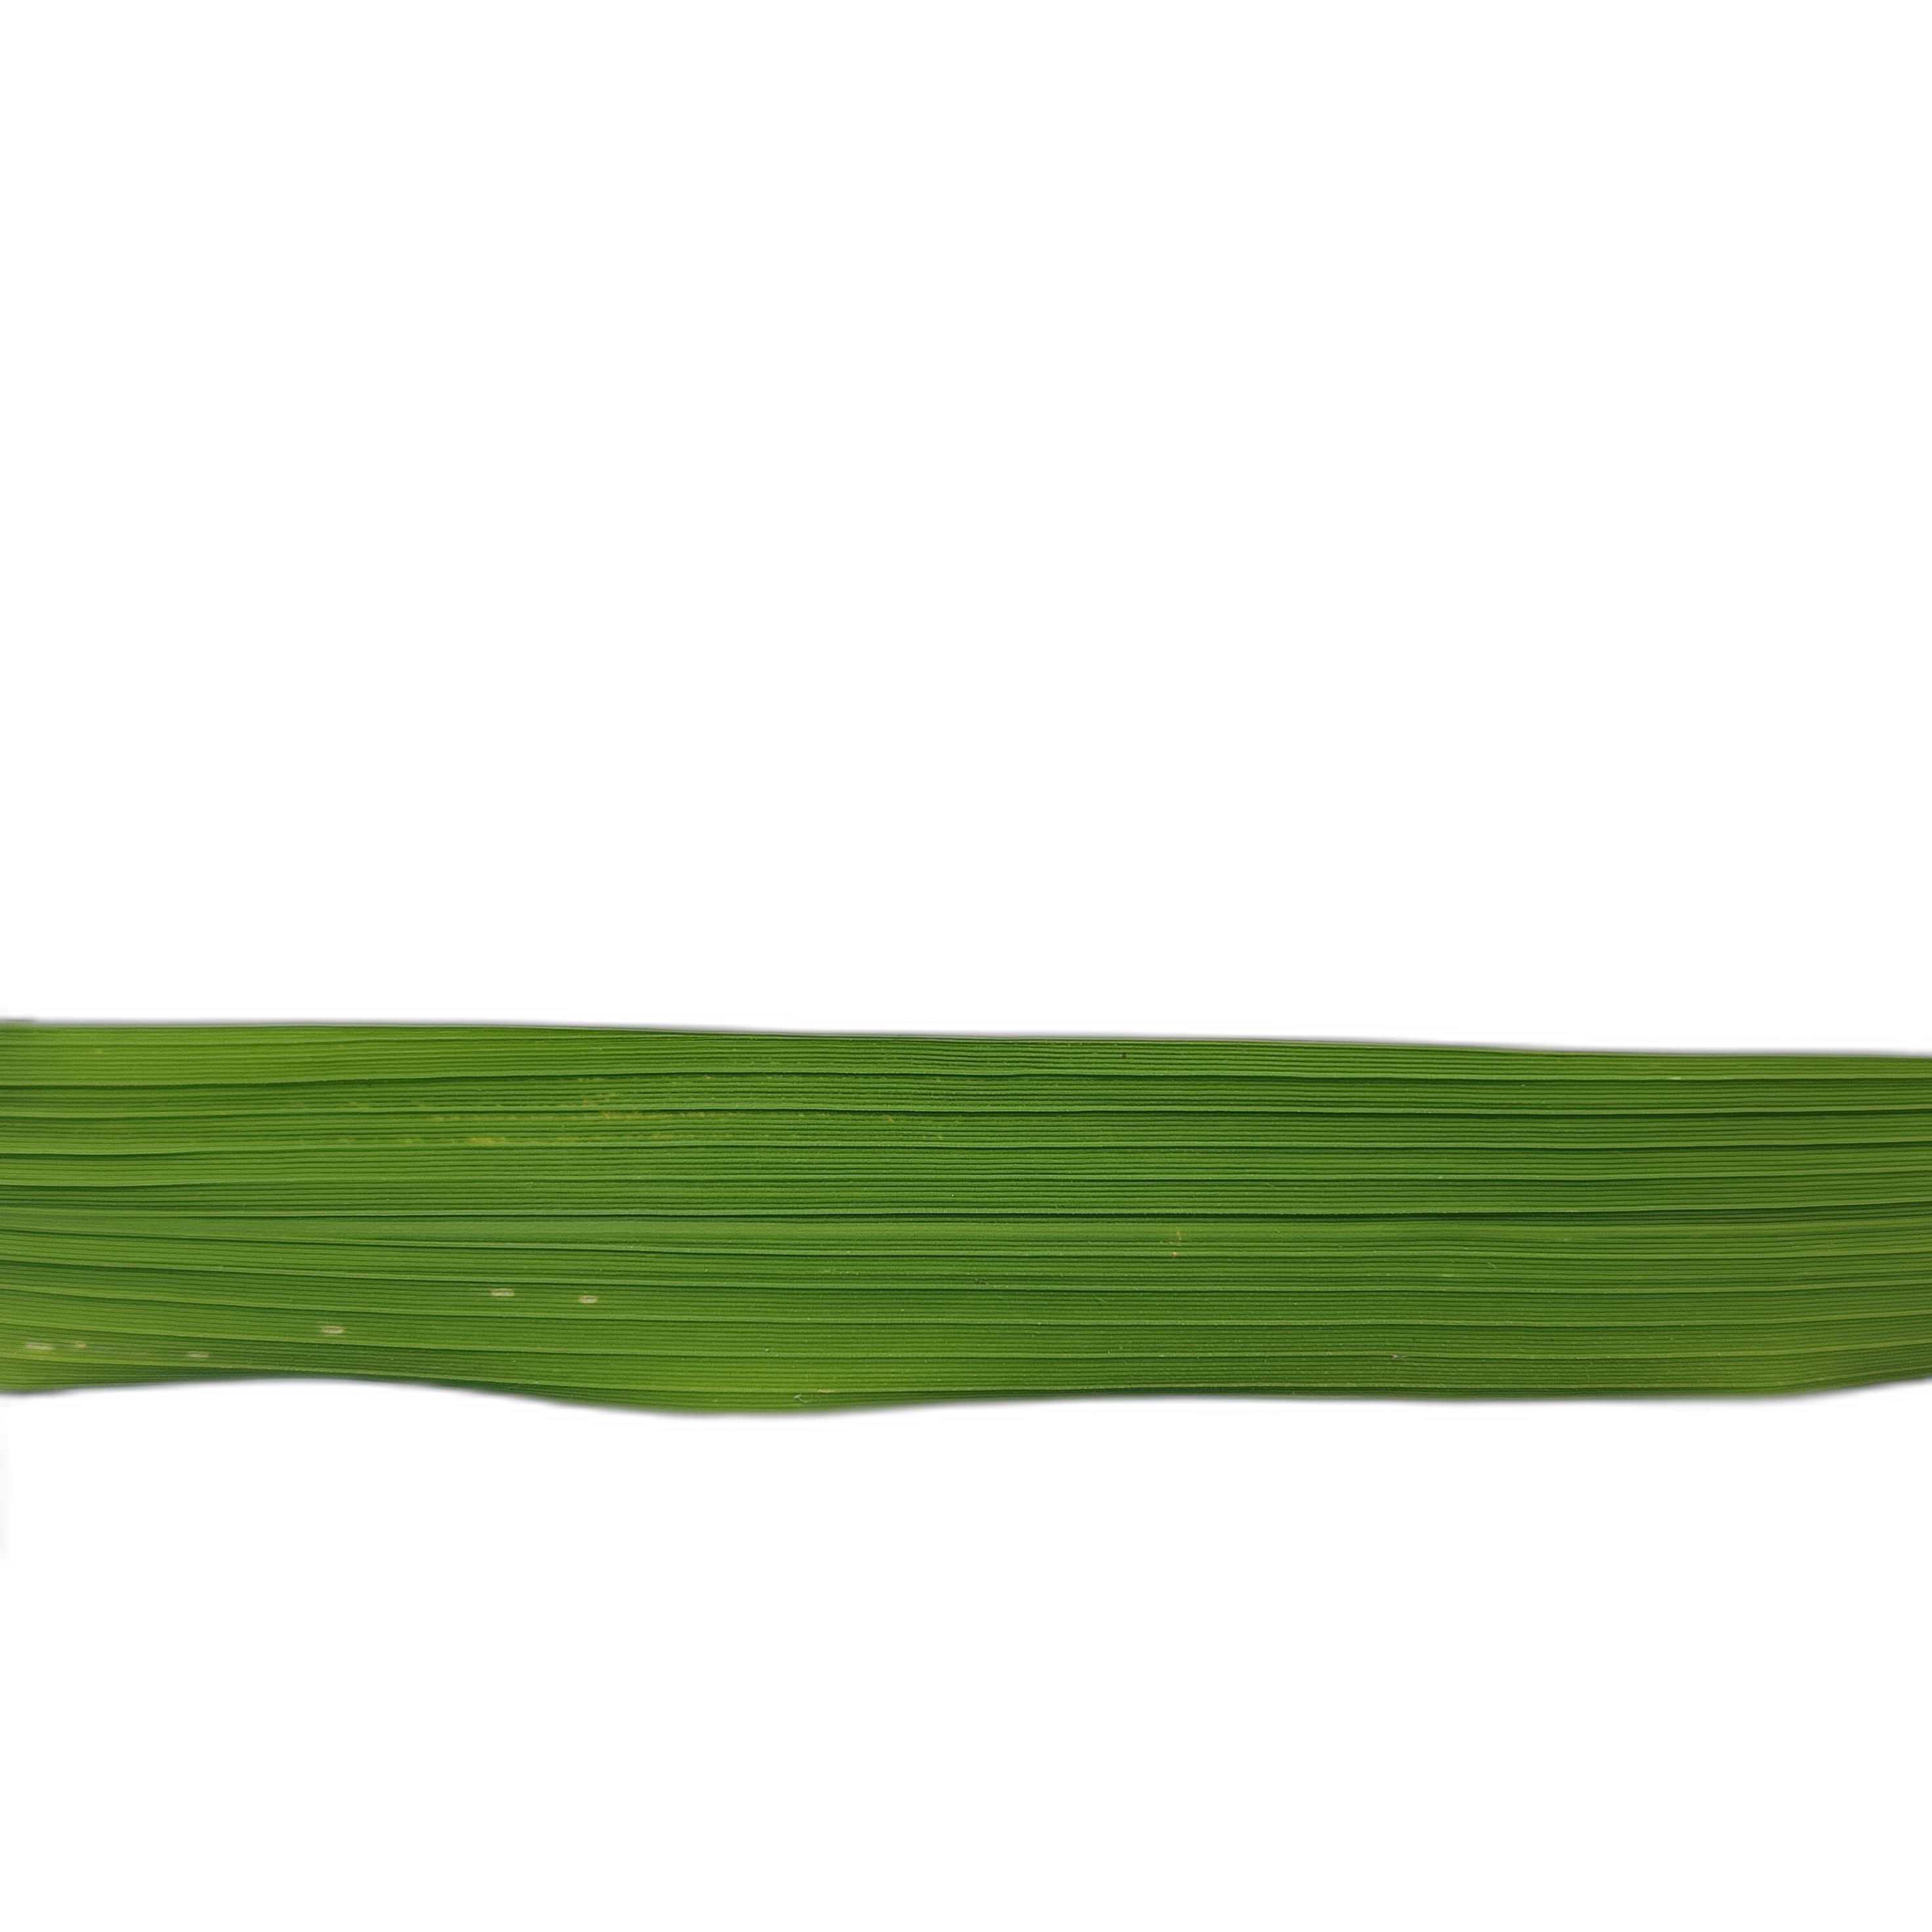
Label: Healthy